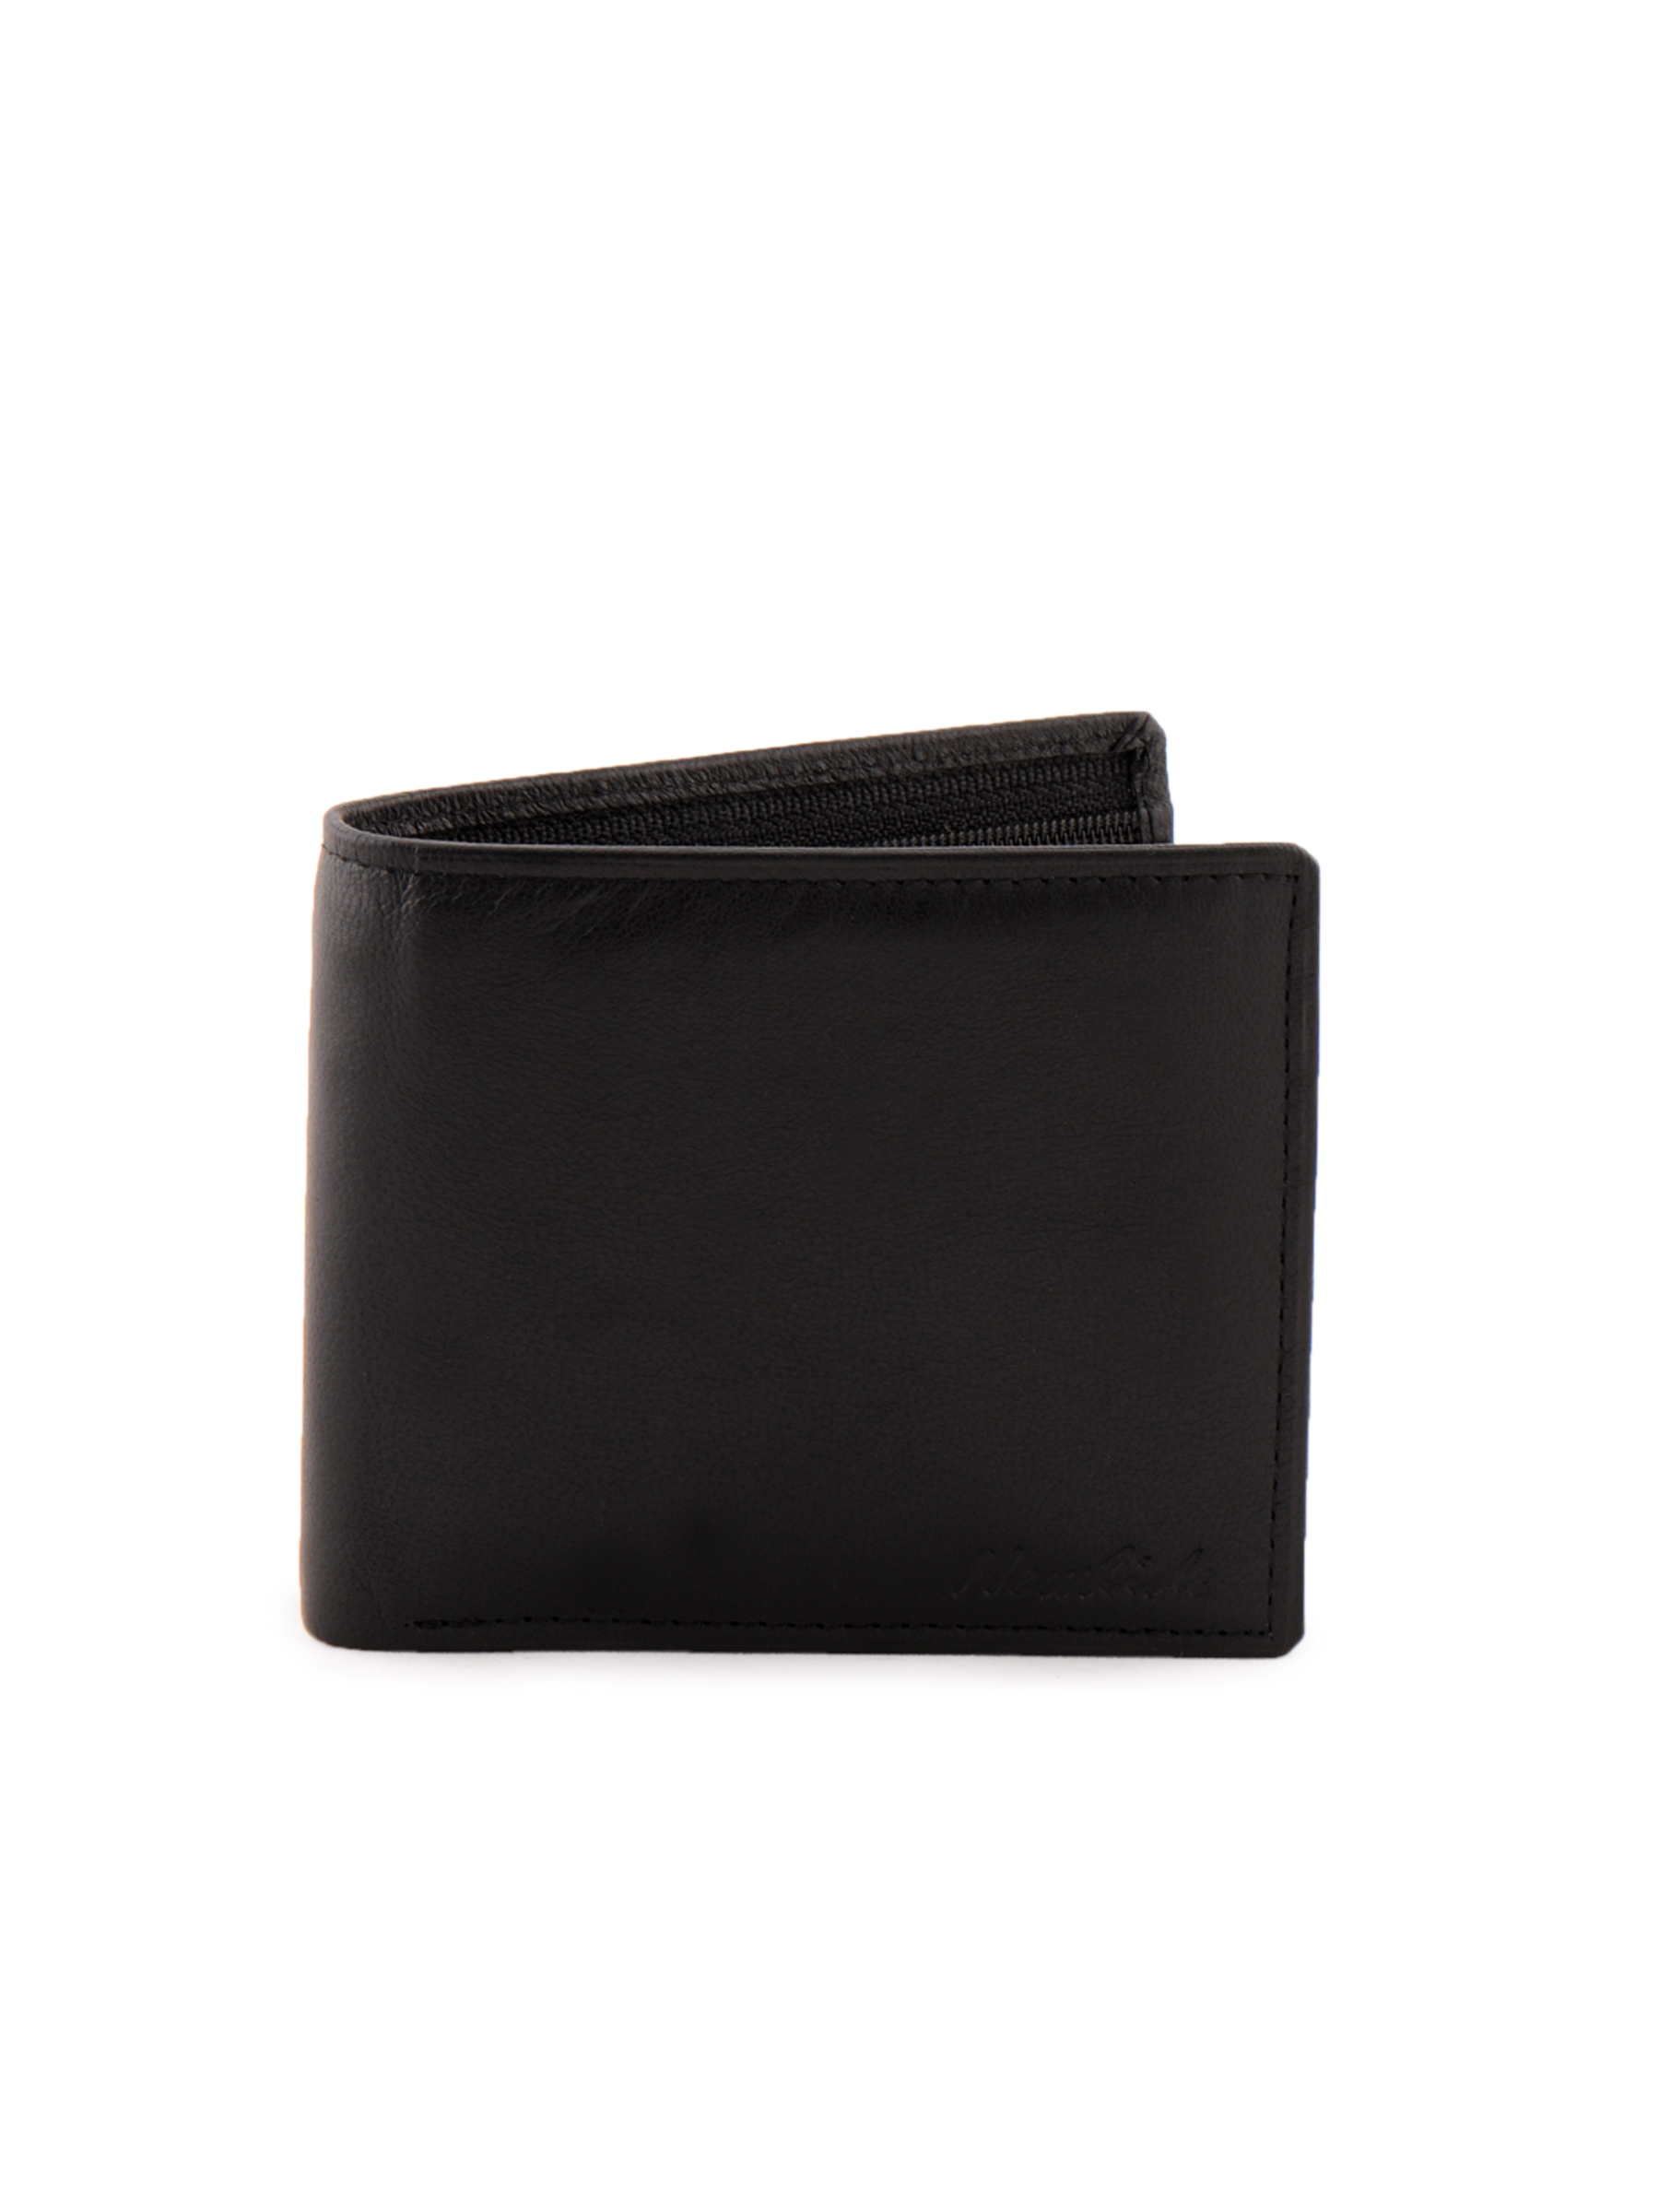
Newhide Authentic Wallet
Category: Accessories / Wallets / Wallets
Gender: Men
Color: Black
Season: Fall 2011
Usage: Formal